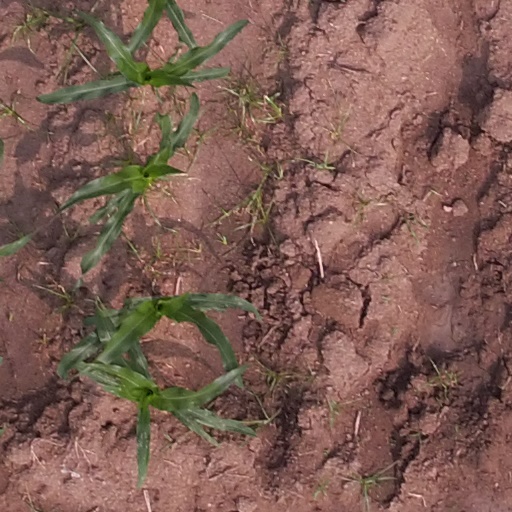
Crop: maize; corn